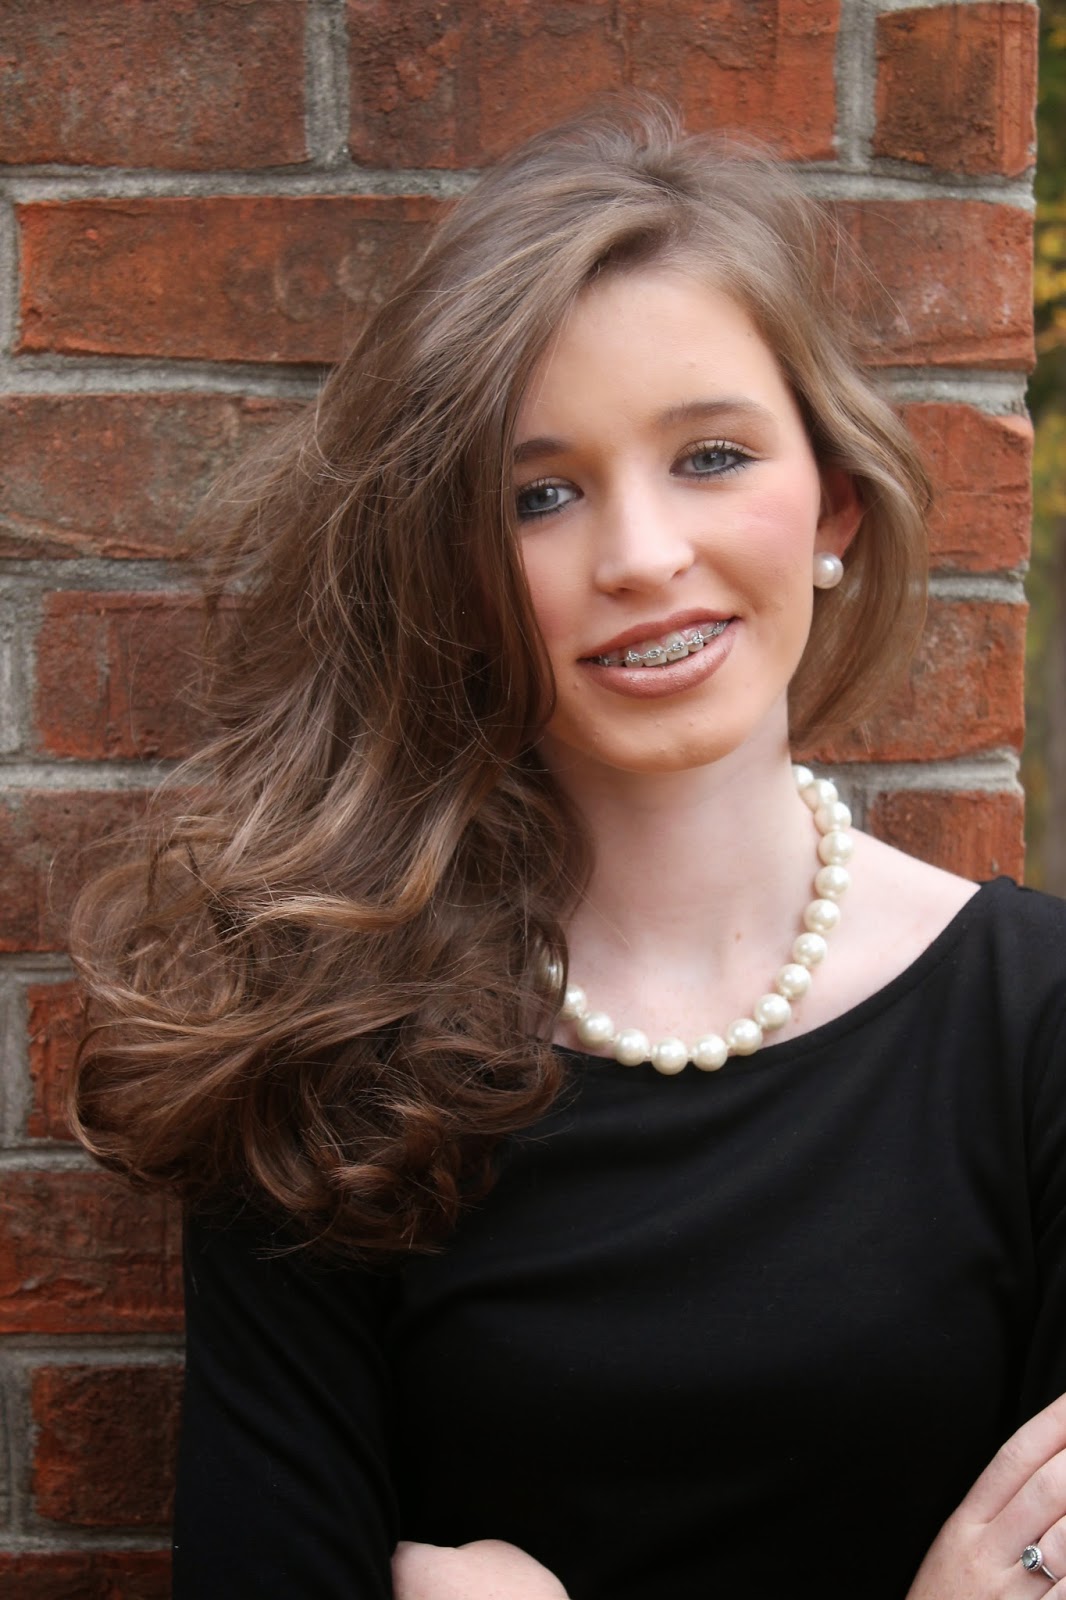
Gender: women